2019 Bulgarian local elections

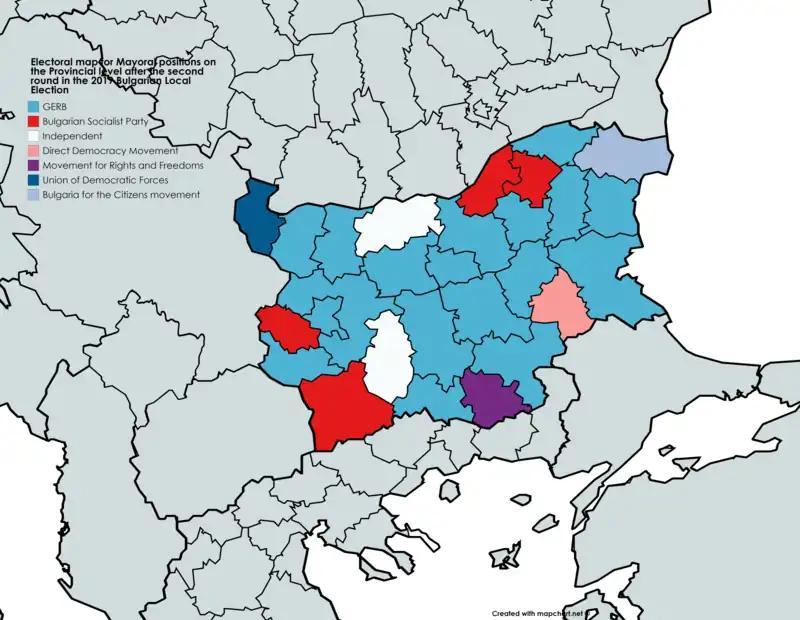
A map depicting the end result for mayoral positions on the provincial level after the second round of the 2019 Bulgarian Local elections. Source: <a href="http%3A//results.cik.bg/mi2019/tur2/rezultati/0103.html">Central Electoral Commission

Following the first round on 27 October, the ruling GERB party remained Bulgaria's strongest political party. It won 90 localities in the first round, compared to 65 in the 2015 elections. Despite this increase, GERB's overall support had actually decreased, in what some political scientists described as an "erosion", a "serious challenge" for the party, and a "heavy hit". On the provincial level, the party obtained a plurality of Bulgaria's provinces, winning the mayoral elections on the first round in 8 regions, and qualifying for a runoff in all but three other regions.